Golden tiger

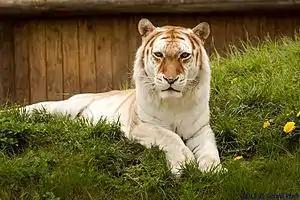
The golden tiger's coat is lighter than that of a normal tiger

A golden tiger, sometimes called a golden tabby tiger, is a Bengal tiger with a colour variation caused by a recessive gene. Like white tigers and black tigers, it is a morph, and not a separate subspecies. Known for its blonde or pale-golden color and red-brown (not black) stripes, the golden tiger colouring comes from a recessive trait referred to as "wideband" which affects the production of black during the hair growth cycle. Tiger colorations that vary from the typical orange-with-black-stripe do occur in nature, but in a very small percentage.